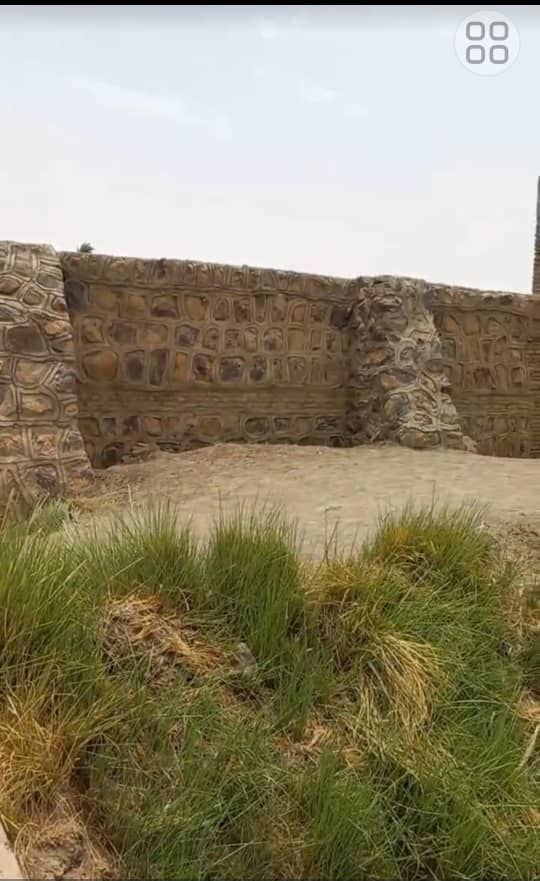
الوصف بالفصحى: حشائش تنبت قرب حائط صخري مزخرف
الوصف بالعامية السودانية: نجيلة قايمة جمب حيطة مزخرف
التصنيف: Rural & Daily Life